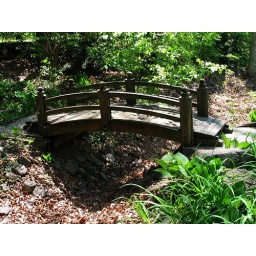
bridge over no water